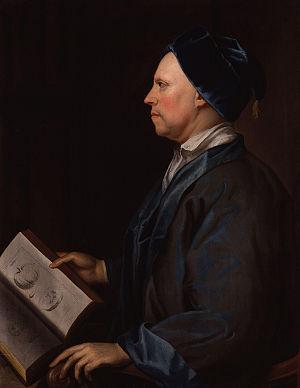
Le chimiste suédois Scheele isole l’hydrogène, puis de nombreux composés. Il observera en outre le noircissement du chlorure d'argent à la lumière et l’absorption des gaz par le charbon de bois.
John Martyn est un médecin et un botaniste britannique, né le 12 septembre 1699 à Londres et mort le 29 janvier 1768 dans cette même ville.
20 janvier : L'Académie des sciences de Paris reçoit ses statuts.